Lionel B. Fletcher

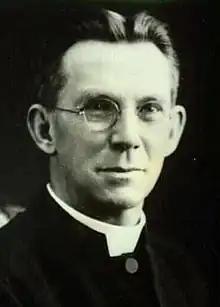

Lionel Bale Fletcher (22 May 1877 – 19 February 1954) was an Australian Congregational minister and evangelist who held pastorates in Australia, Wales, and New Zealand. Fletcher led successful evangelistic campaigns across Australia, the British Isles, and South Africa. He also wrote multiple books including an autobiography, "Mighty Moments" (1931).